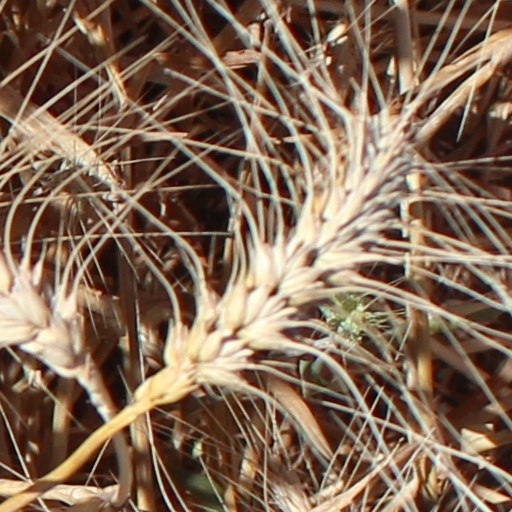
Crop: wheat